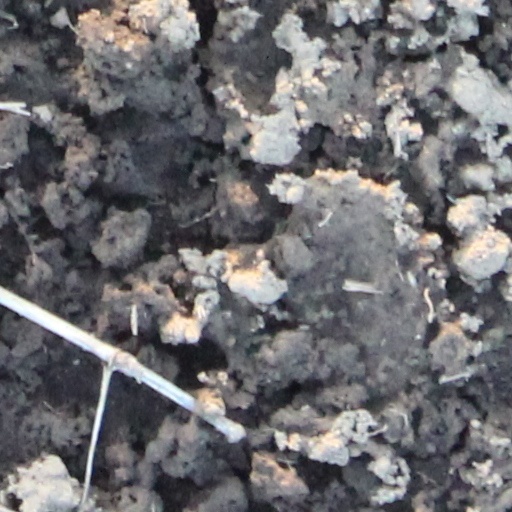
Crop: wheat